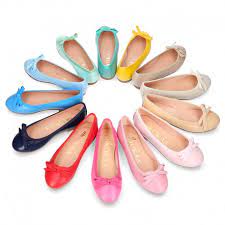
Label: Ballet Flat